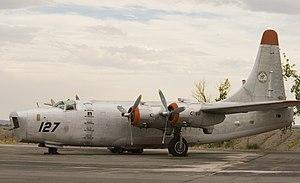
Bombardier d'eau PB4Y N6884C de Harkins &amp